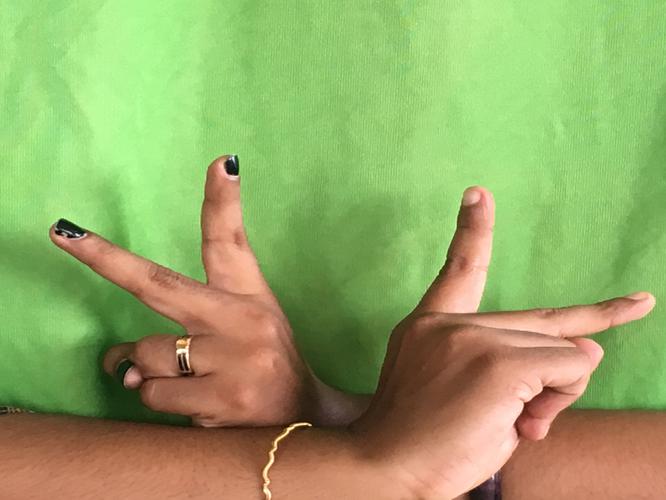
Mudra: Kartariswastika
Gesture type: double_hand